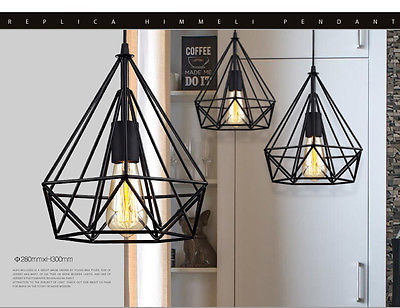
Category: lamp